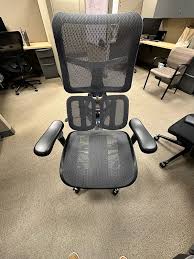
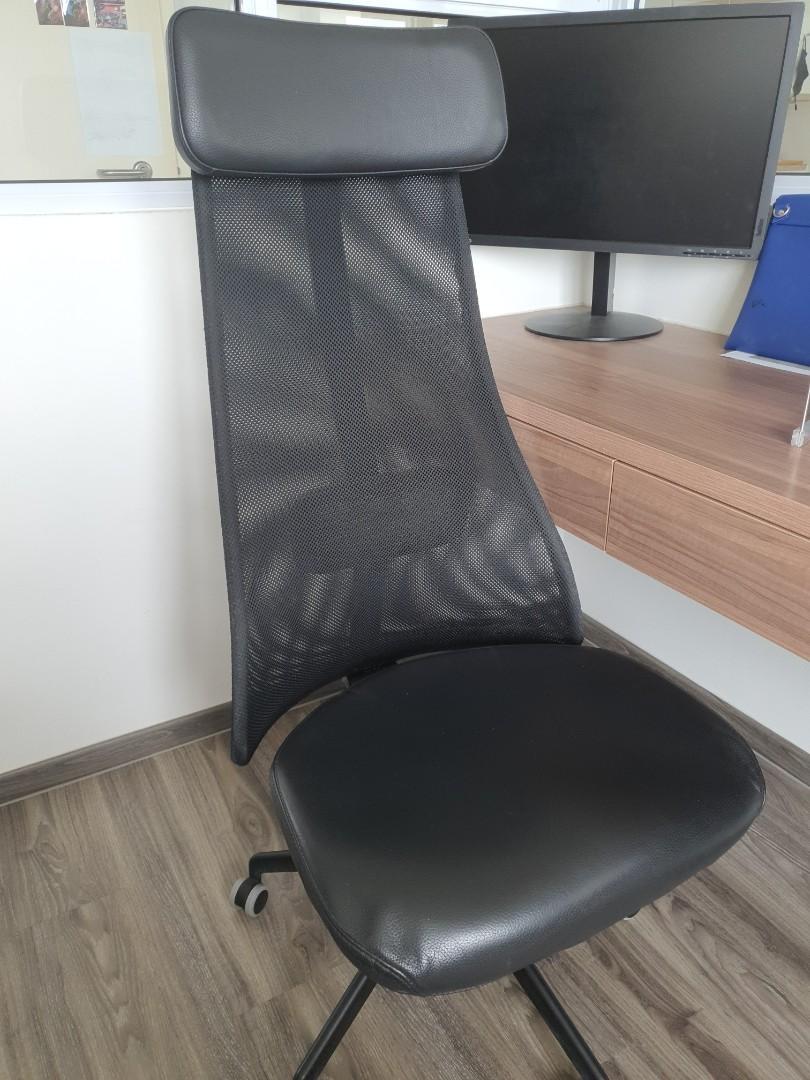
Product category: items_chair
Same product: no